Global Sustainable Investment Alliance

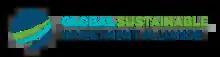
Logo

The Global Sustainable Investment Alliance is an organization promoting sustainable investments through a series regional affiliates. GSIA members include the US SIF, European Sustainable Investment Forum (Eurosif), Responsible Investment Association Australasia (RIAA), the UK Sustainable Investment and Finance Association (UKSIF), the Responsible Investment Association of Canada (RIA), and the Dutch Association of Investors for Sustainable Development (VBDO).